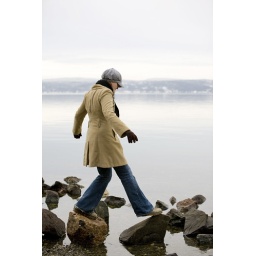
A woman standing near the ocean